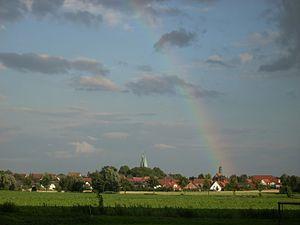
Hohenhameln est une commune d'Allemagne située en Basse-Saxe, dans l'arrondissement de Peine.